Neuronal acetylcholine receptor subunit alpha-5

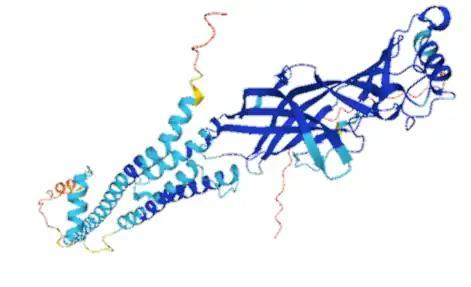
Alpha5 nicotinic acetylcholine 3D structure

There are two major classes of acetylcholine receptors: nicotinic receptors, which bind to exogenous nicotine, and muscarinic receptors, which bind exogenous muscarine. Nicotinic acetylcholine receptors (nAChRs) were initially discovered through the application and binding of nicotine, however, endogenous acetylcholine is the ligand that binds under normal physiological conditions. The nAChRs are single channel ionotropic receptors found throughout the brain and body that allow for cations to flow in and out of cells. These receptors consist of five transmembrane subunits with the α5 nAChR defined by the presence of the α5 subunit. The α5 nAChR is located in various areas of the brain including the cortex, hippocampus, hypothalamus, inferior colliculus, medial habenula, olfactory bulb and striatum. The α5 nAChR is involved in modulating chronic inflammation and peripheral nerve injury.